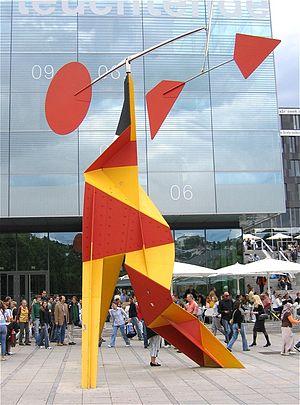
Alexander « Sandy » Calder est un sculpteur et peintre américain, né le 22 juillet 1898 à Lawnton et mort le 11 novembre 1976 à New York.